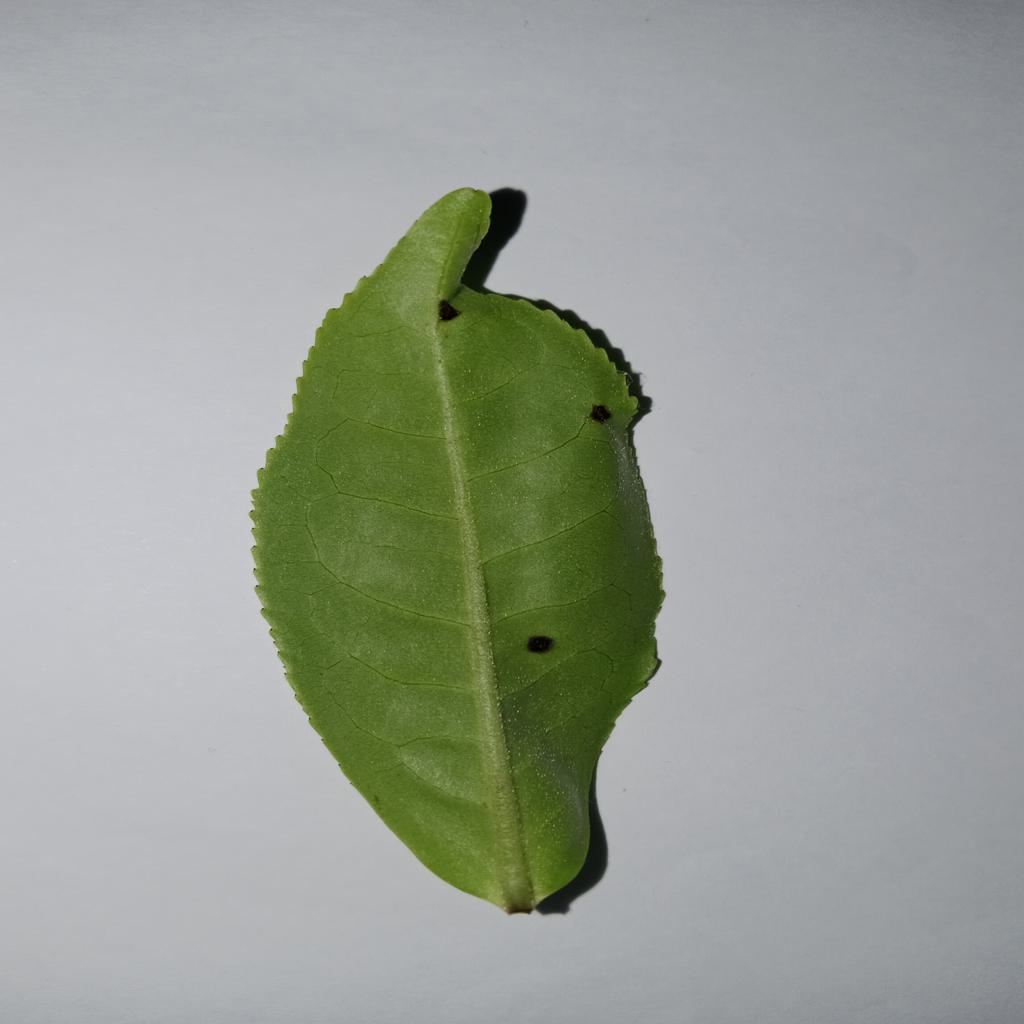
Label: Tea red scab